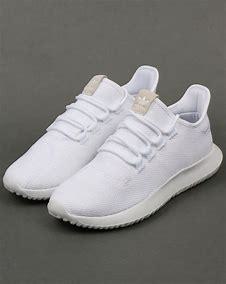
Brand: Adidas
Model: Tubular Shadow